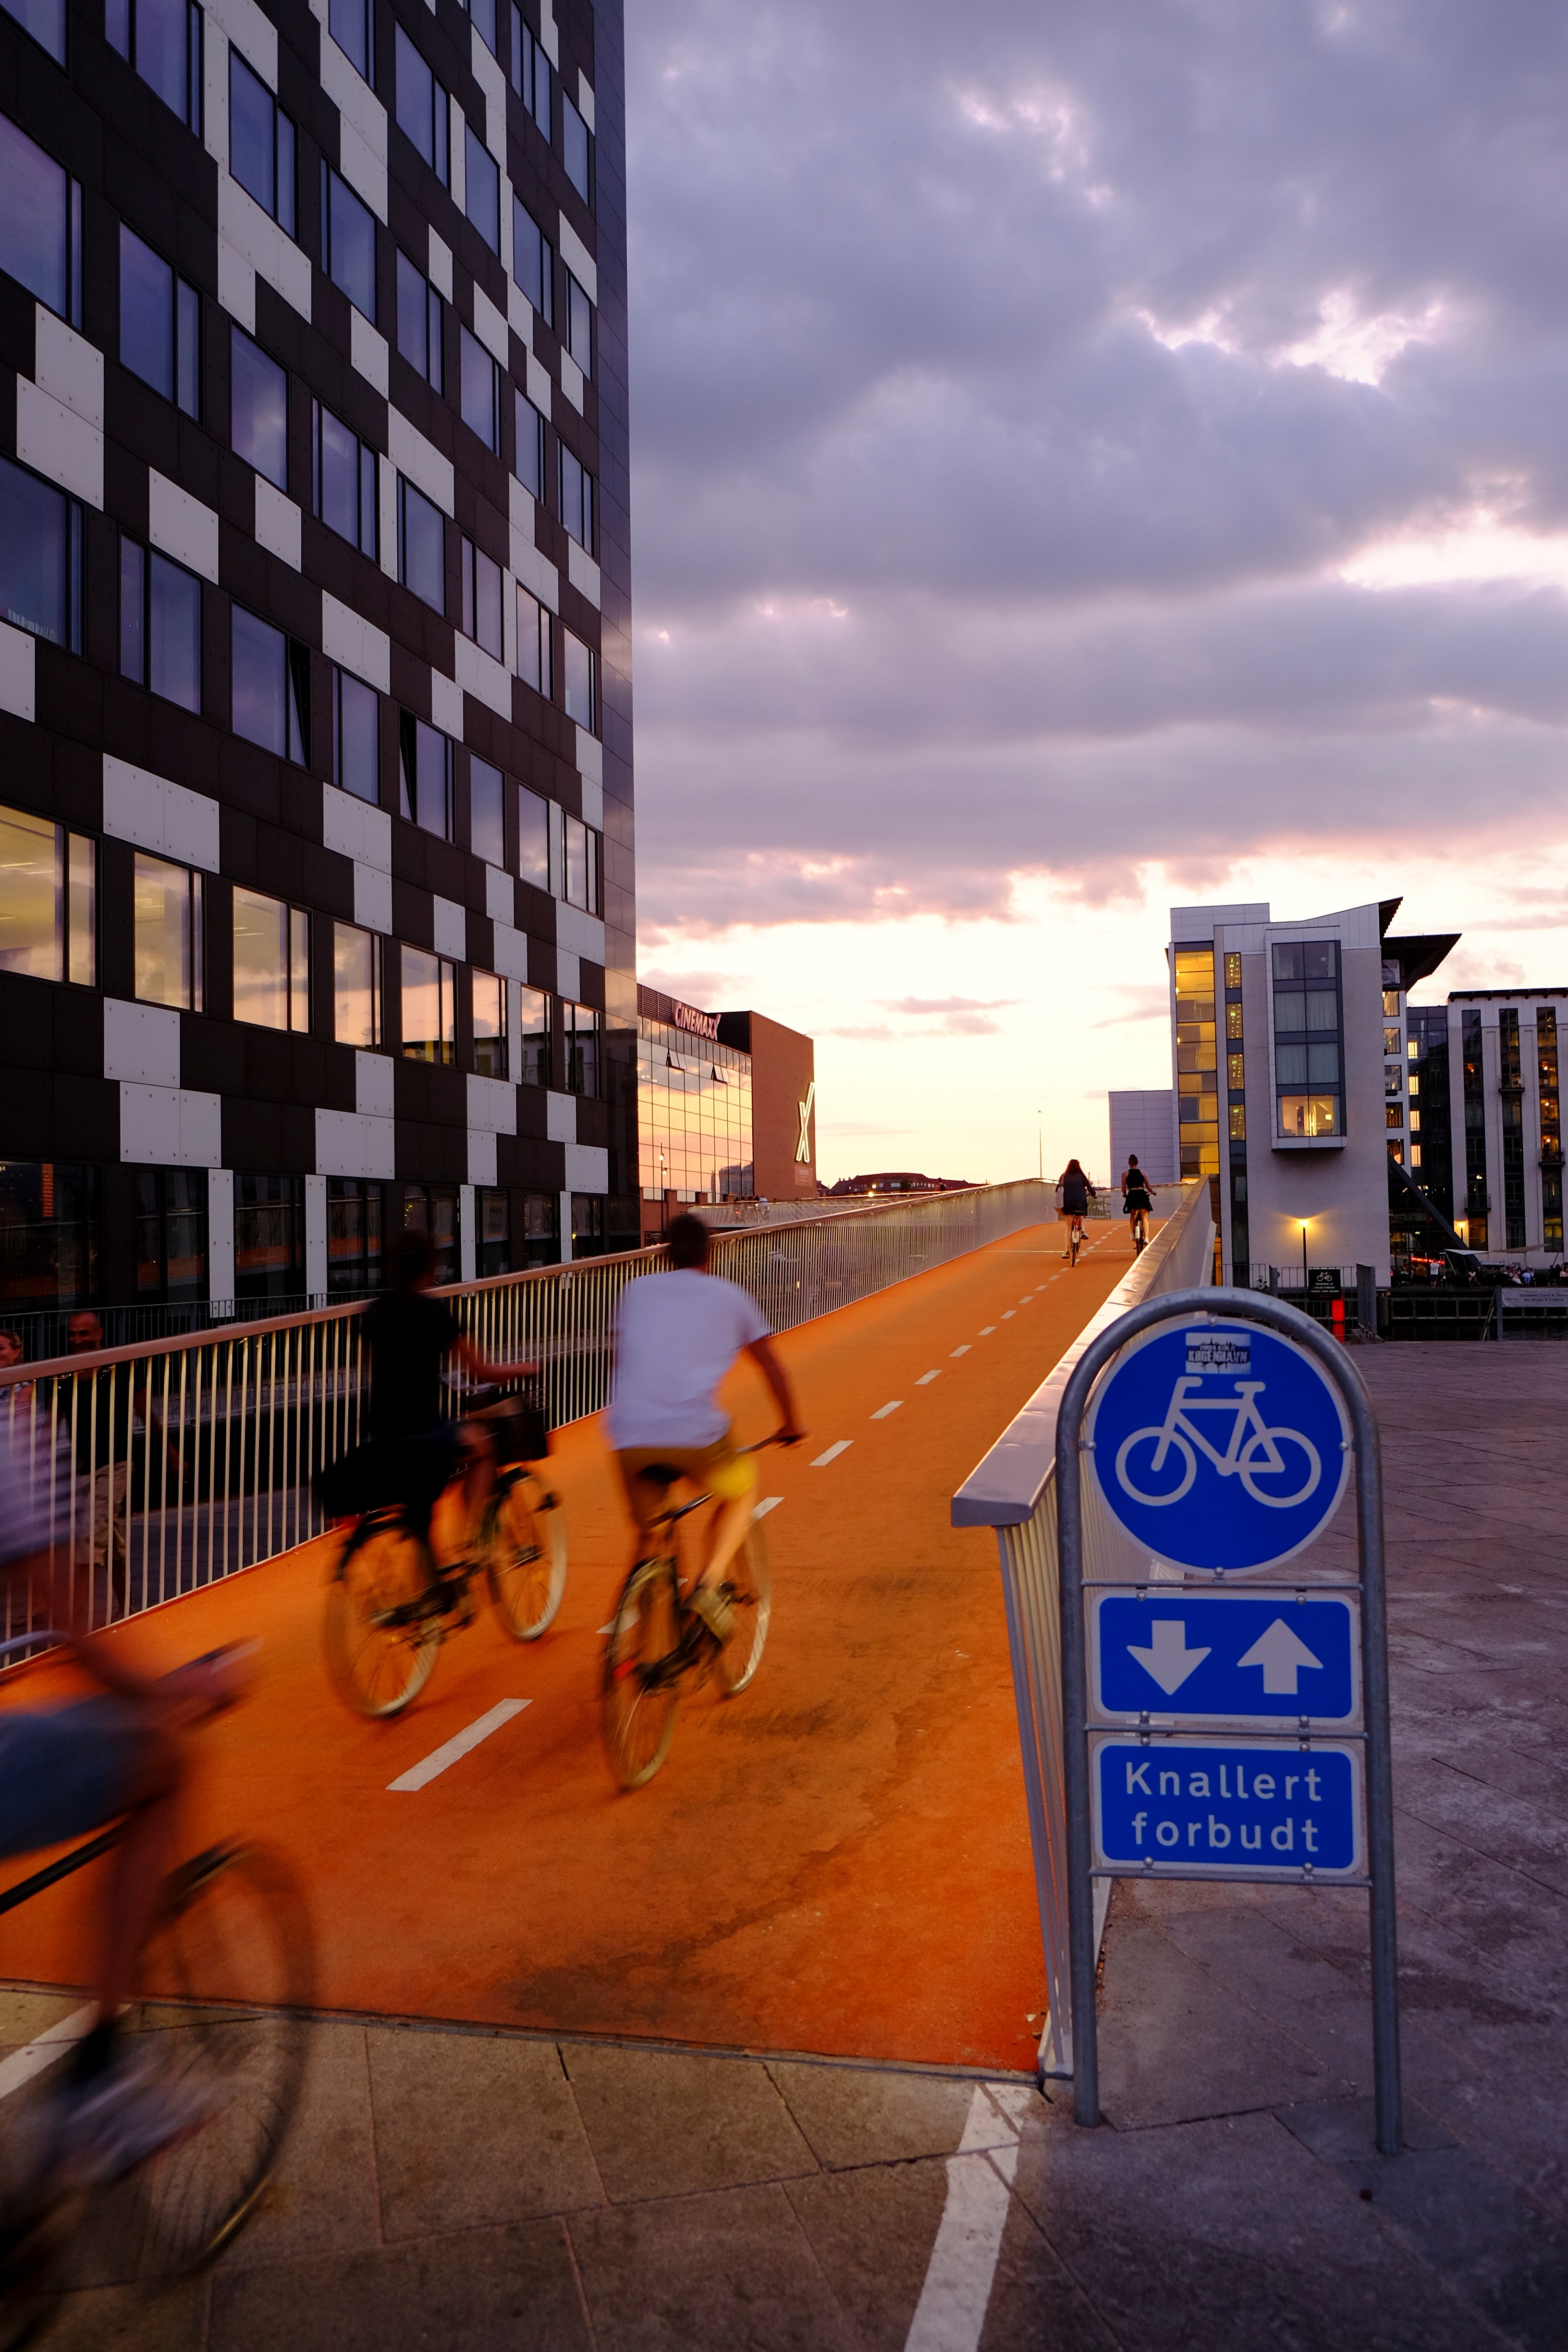
road, street, night, building, bicycle, city, skyscraper, cityscape, downtown, sign, evening, color, blue, infrastructure, urban area